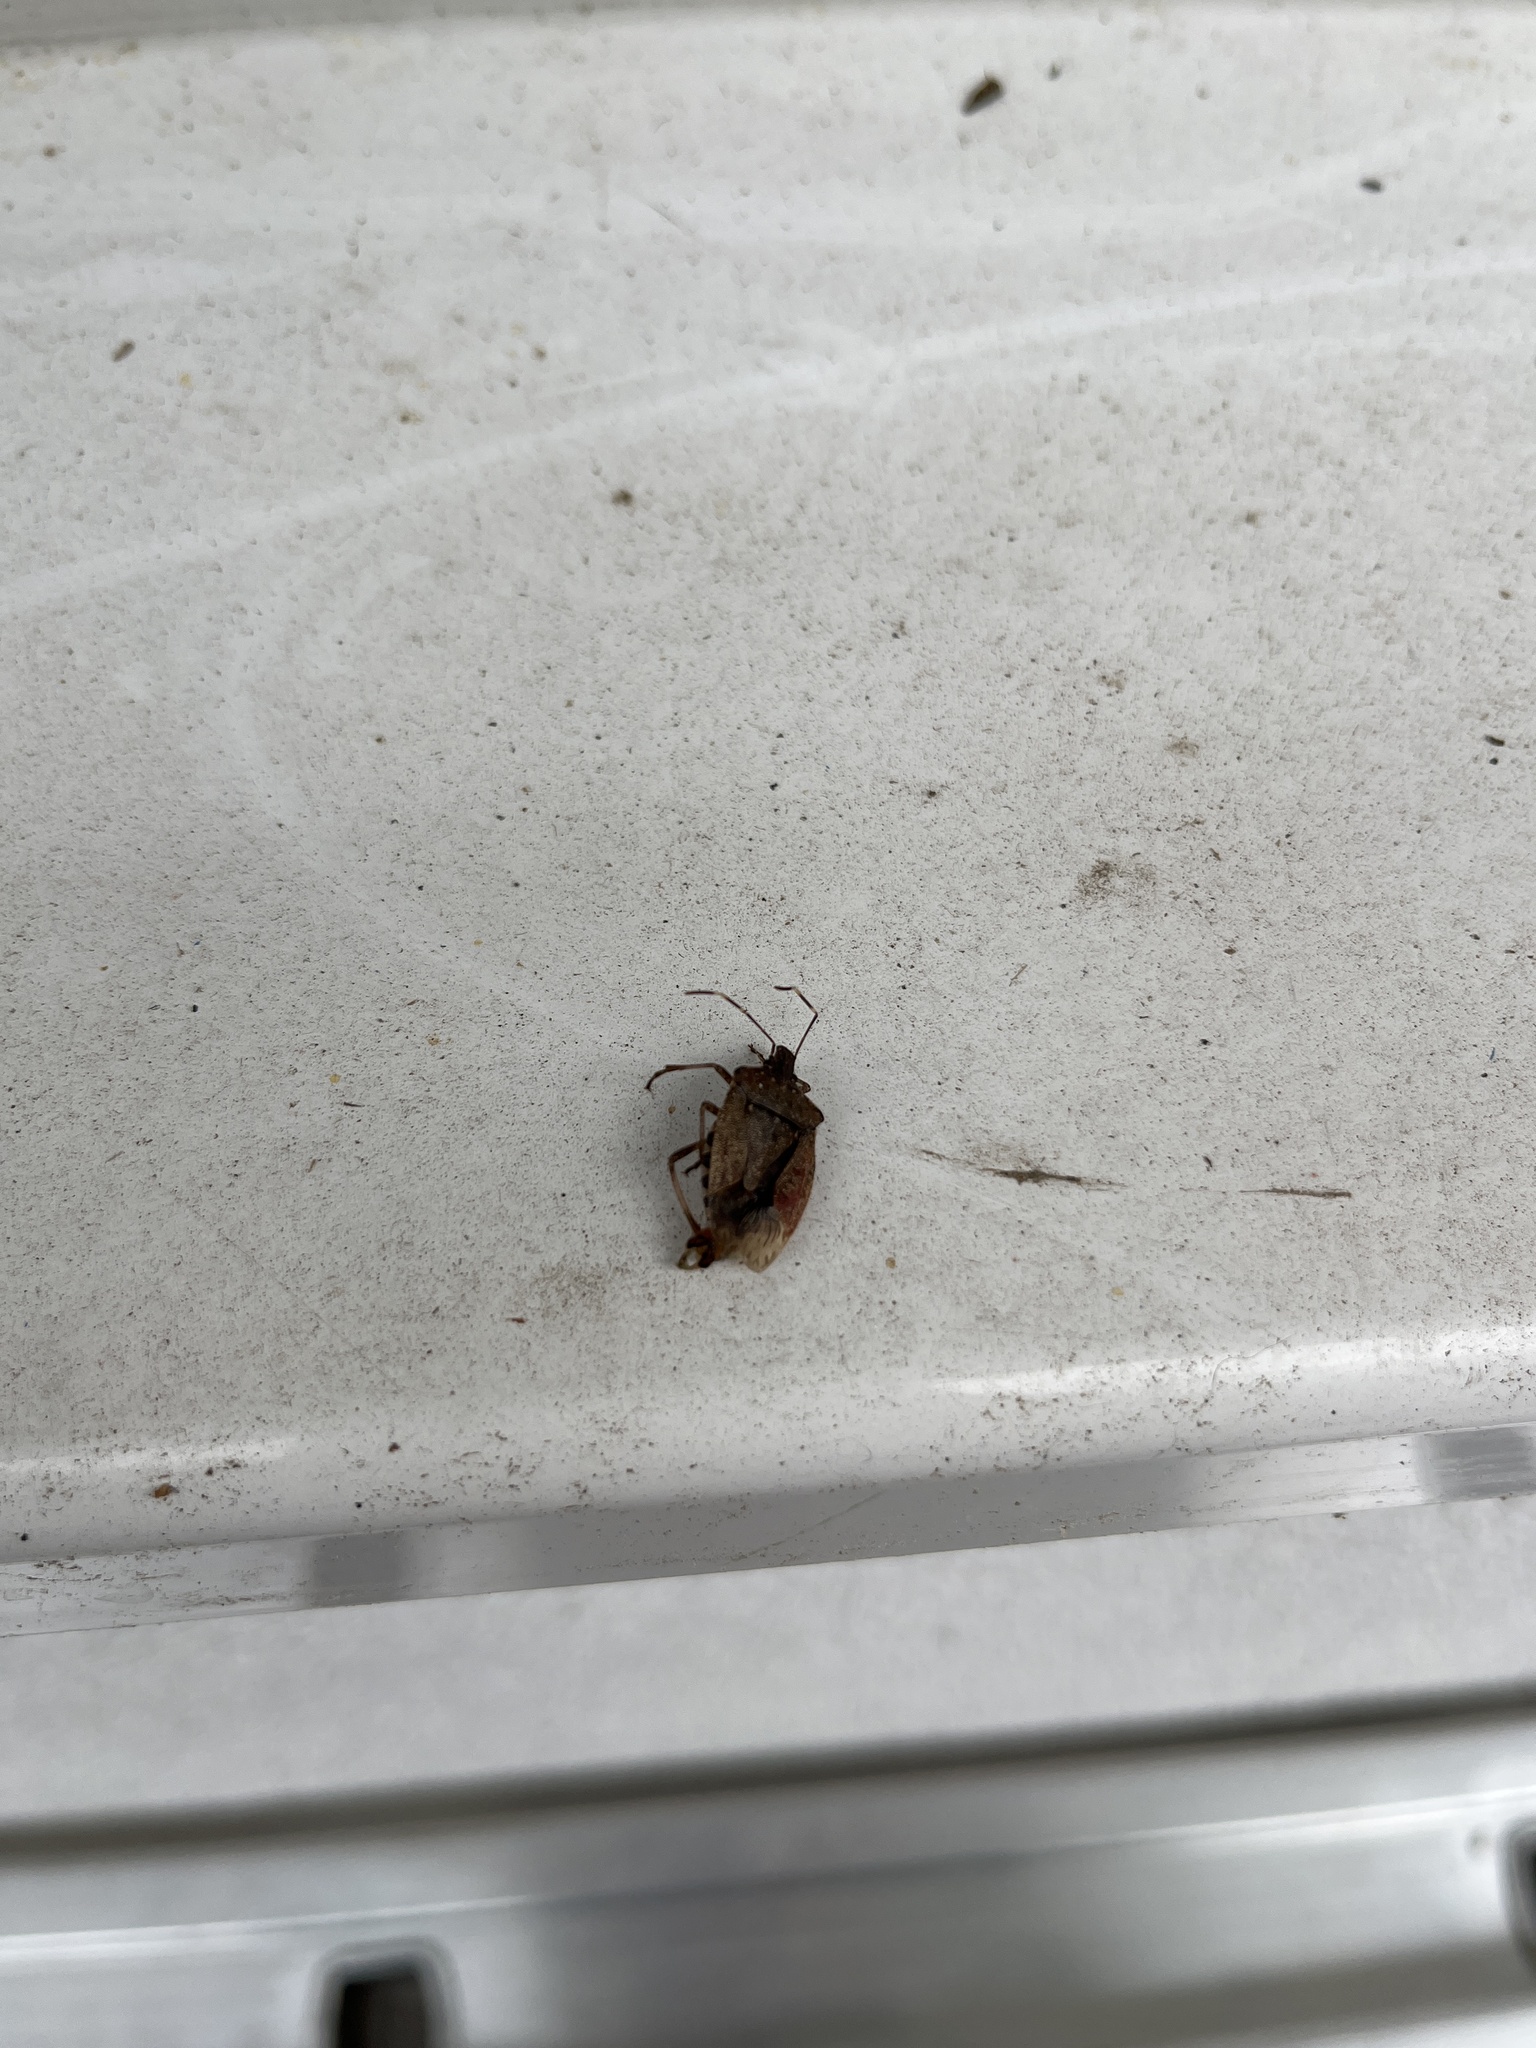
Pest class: stink_bug